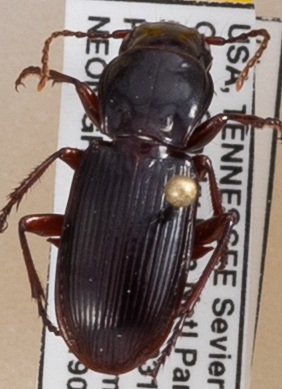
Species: Pterostichus acutipes acutipes
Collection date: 2019-07-23
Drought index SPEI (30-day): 1.224
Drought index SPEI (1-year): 2.09
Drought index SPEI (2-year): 2.09